Ana Guțu

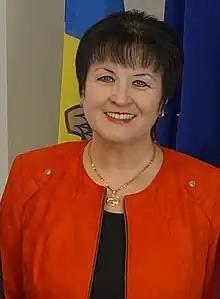
Guțu in 2014

Ana Guțu (born 13 March 1962) is a Moldovan politician, who served as Member of the Parliament of Moldova from 2009 to 2014.